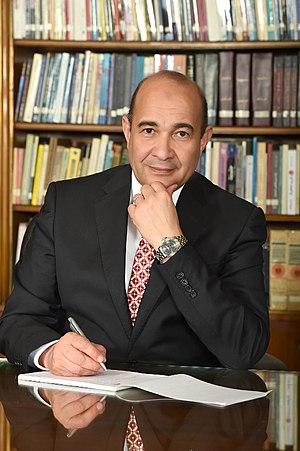
Alaa Thabet est un journaliste égyptien et actuellement rédacteur en chef du journal Al-Ahram et membre du conseil d'administration de la Fondation Al-Ahram